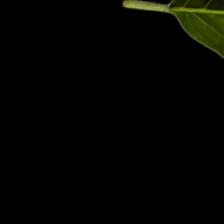
Plant: Tulsi